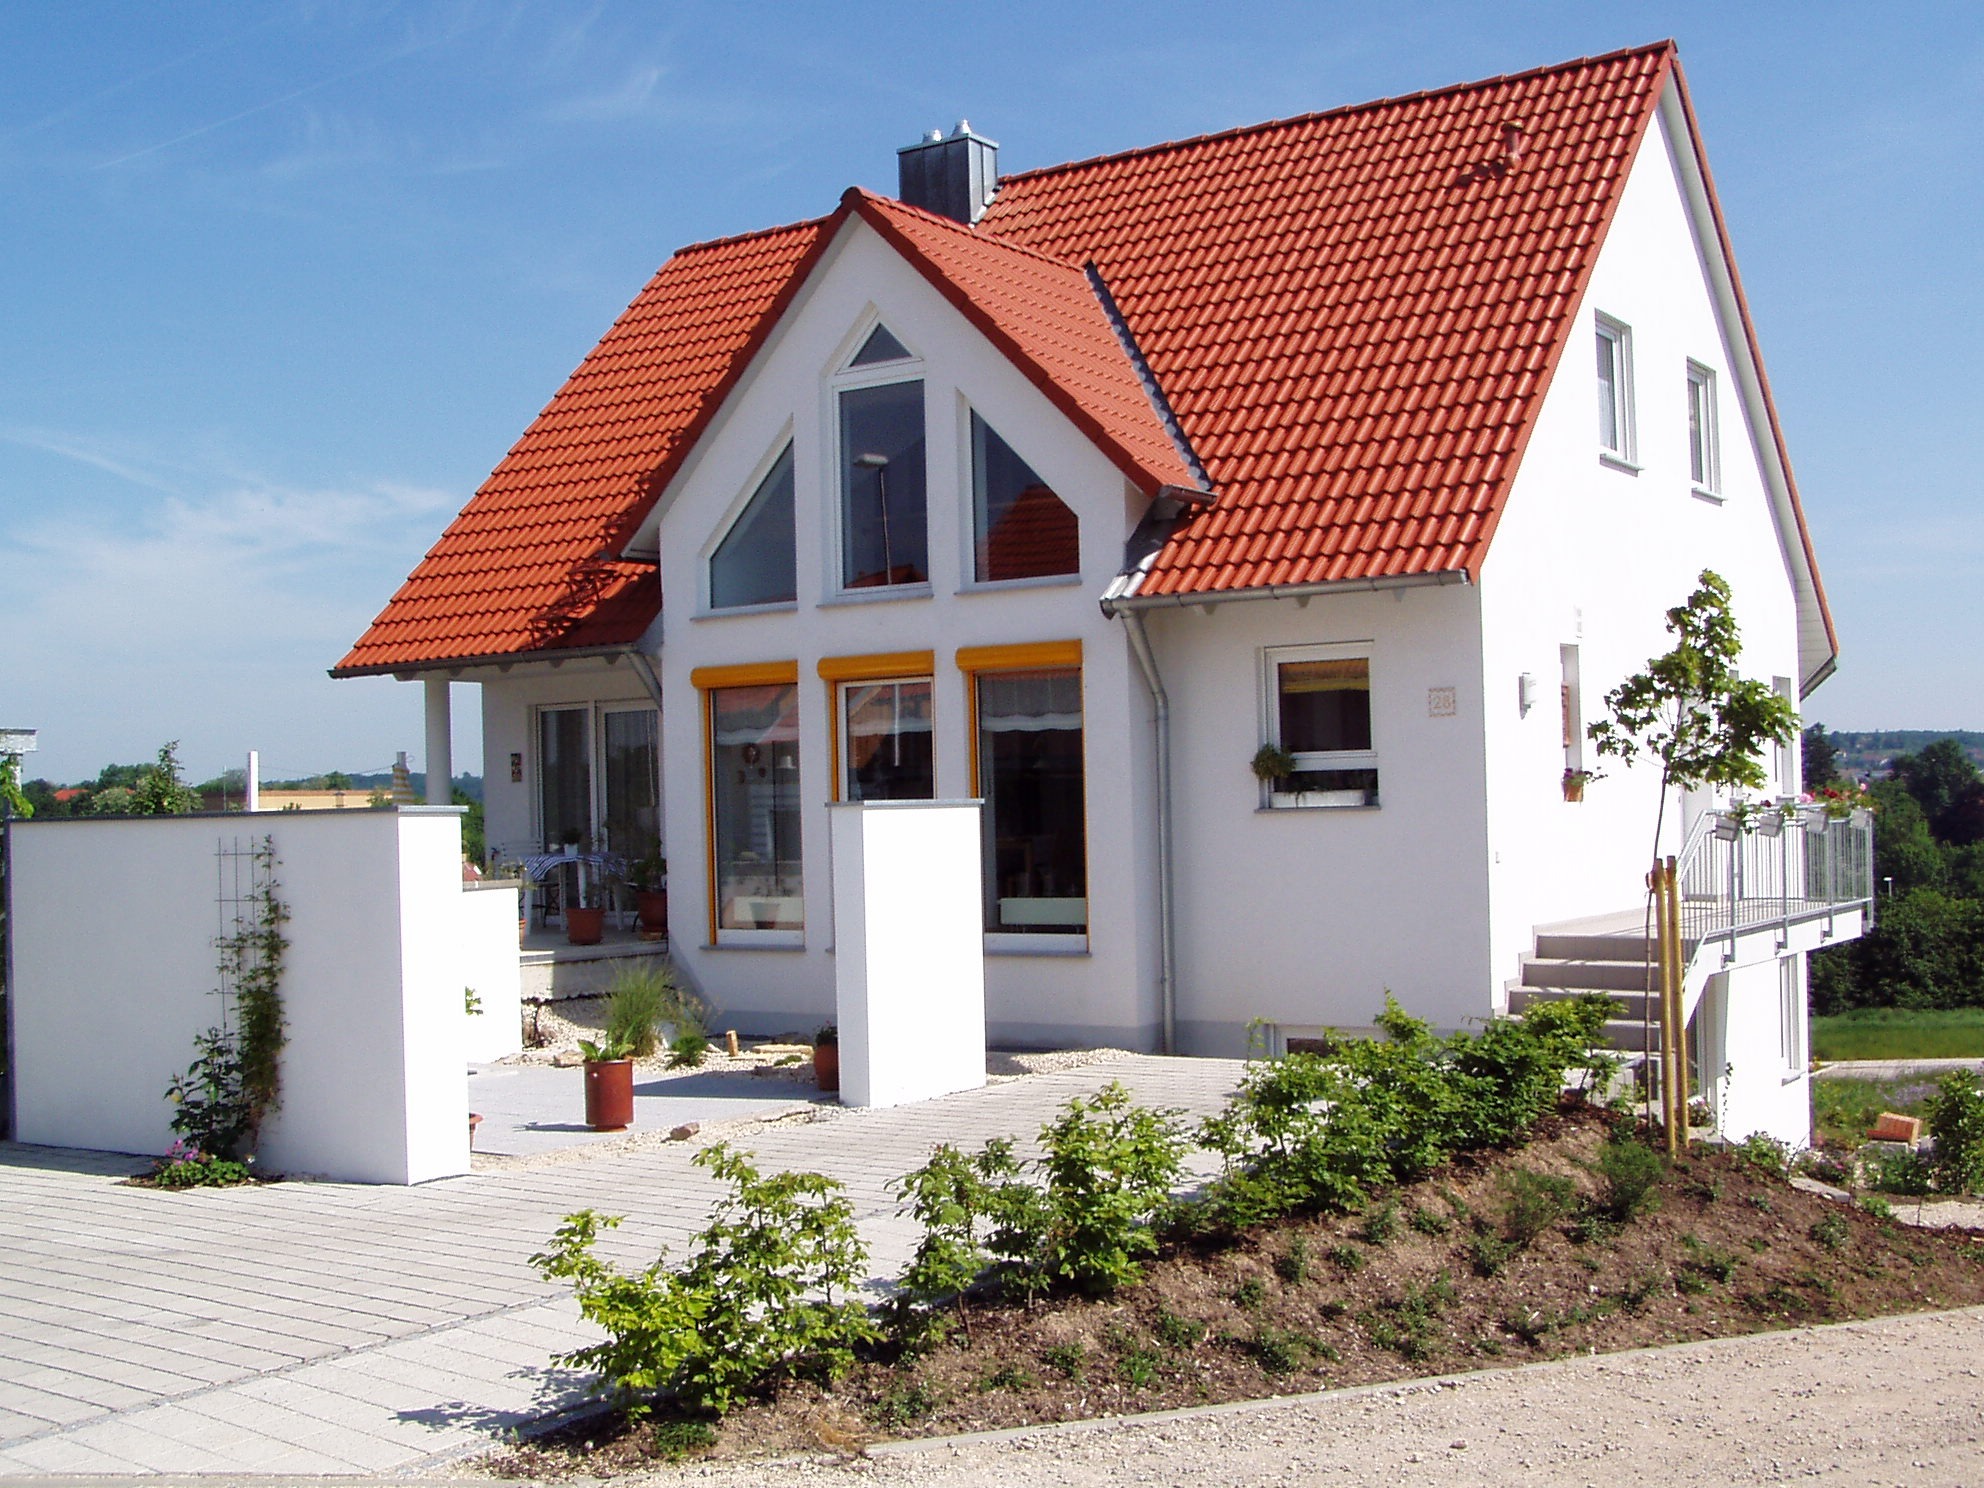
architecture, villa, house, roof, building, home, suburb, cottage, facade, property, apartment, farmhouse, estate, siding, gateway, neighbourhood, real estate, plot, new building, single family home, subsoil, residential development, residential area